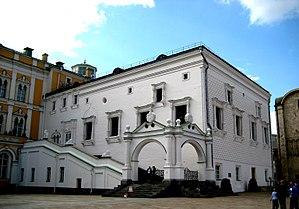
L’architecture russe s’enracine dans la culture matérielle de l'état slave des Rus' de Kiev. À la chute du royaume de Kiev, l’histoire de l'architecture russe s’est poursuivie dans les principautés de Vladimir-Souzdal, de Novgorod, puis dans les États successifs du tsarat de Russie, de l’Empire russe, et de l’Union soviétique, jusqu'à l'actuelle fédération de Russie.